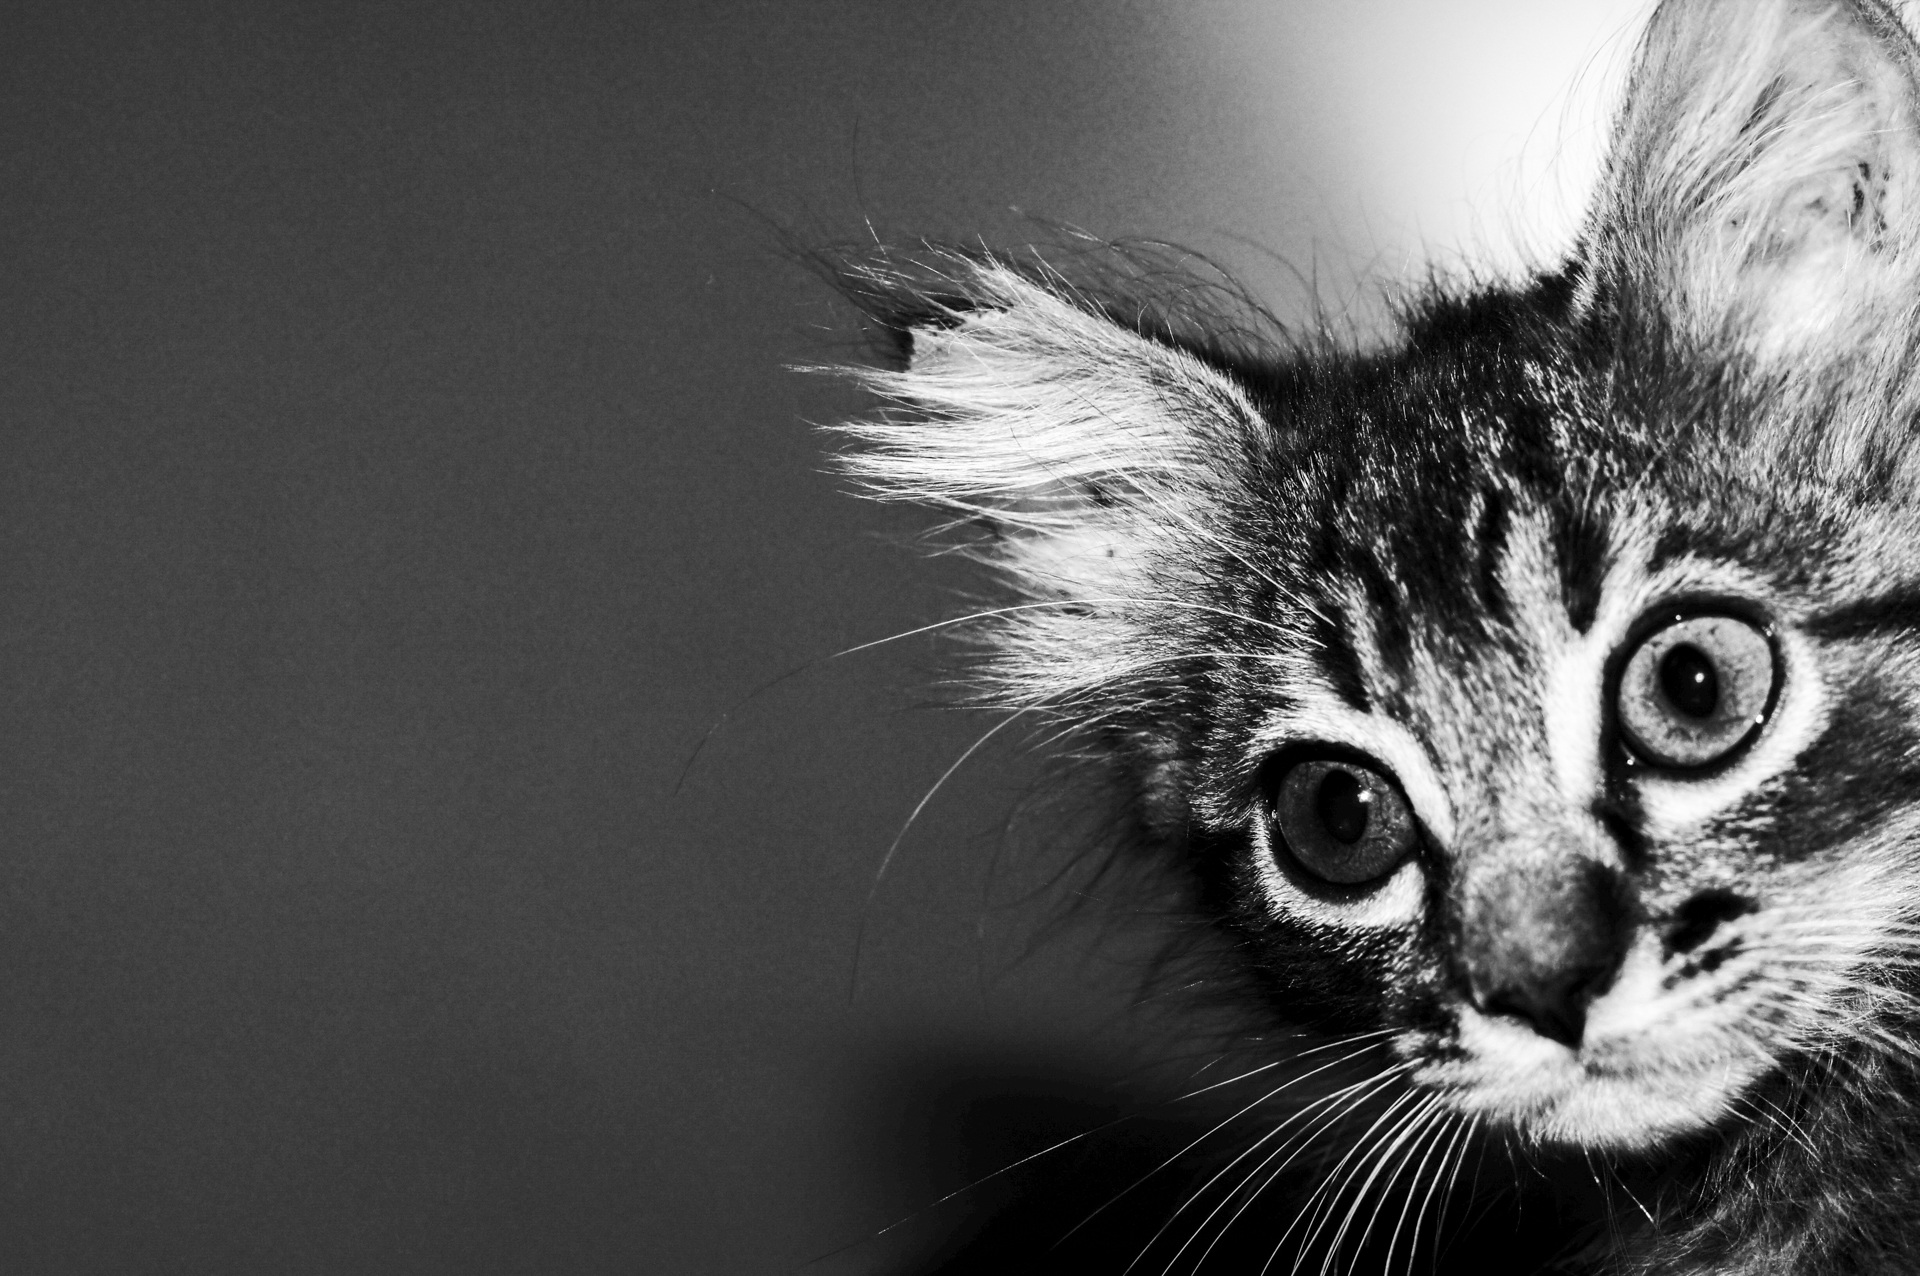
black and white, white, photography, animal, cute, pet, kitten, cat, feline, mammal, black, monochrome, fauna, close up, nose, whiskers, eye, animals, vertebrate, adorable, domestic cat, housecat, tenderness, feline look, monochrome photography, small to medium sized cats, cat like mammal